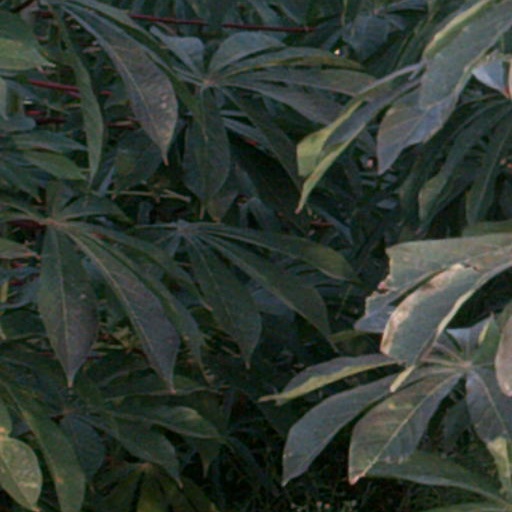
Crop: cassava